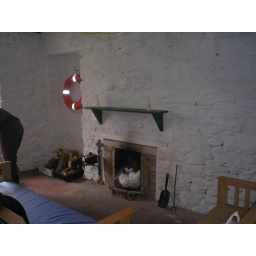
Mark's new mantle and Euan's new pot holder. Also whitewashed the walls in and out, glossed doors and replaced guttering